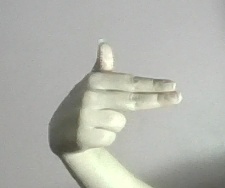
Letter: ghain